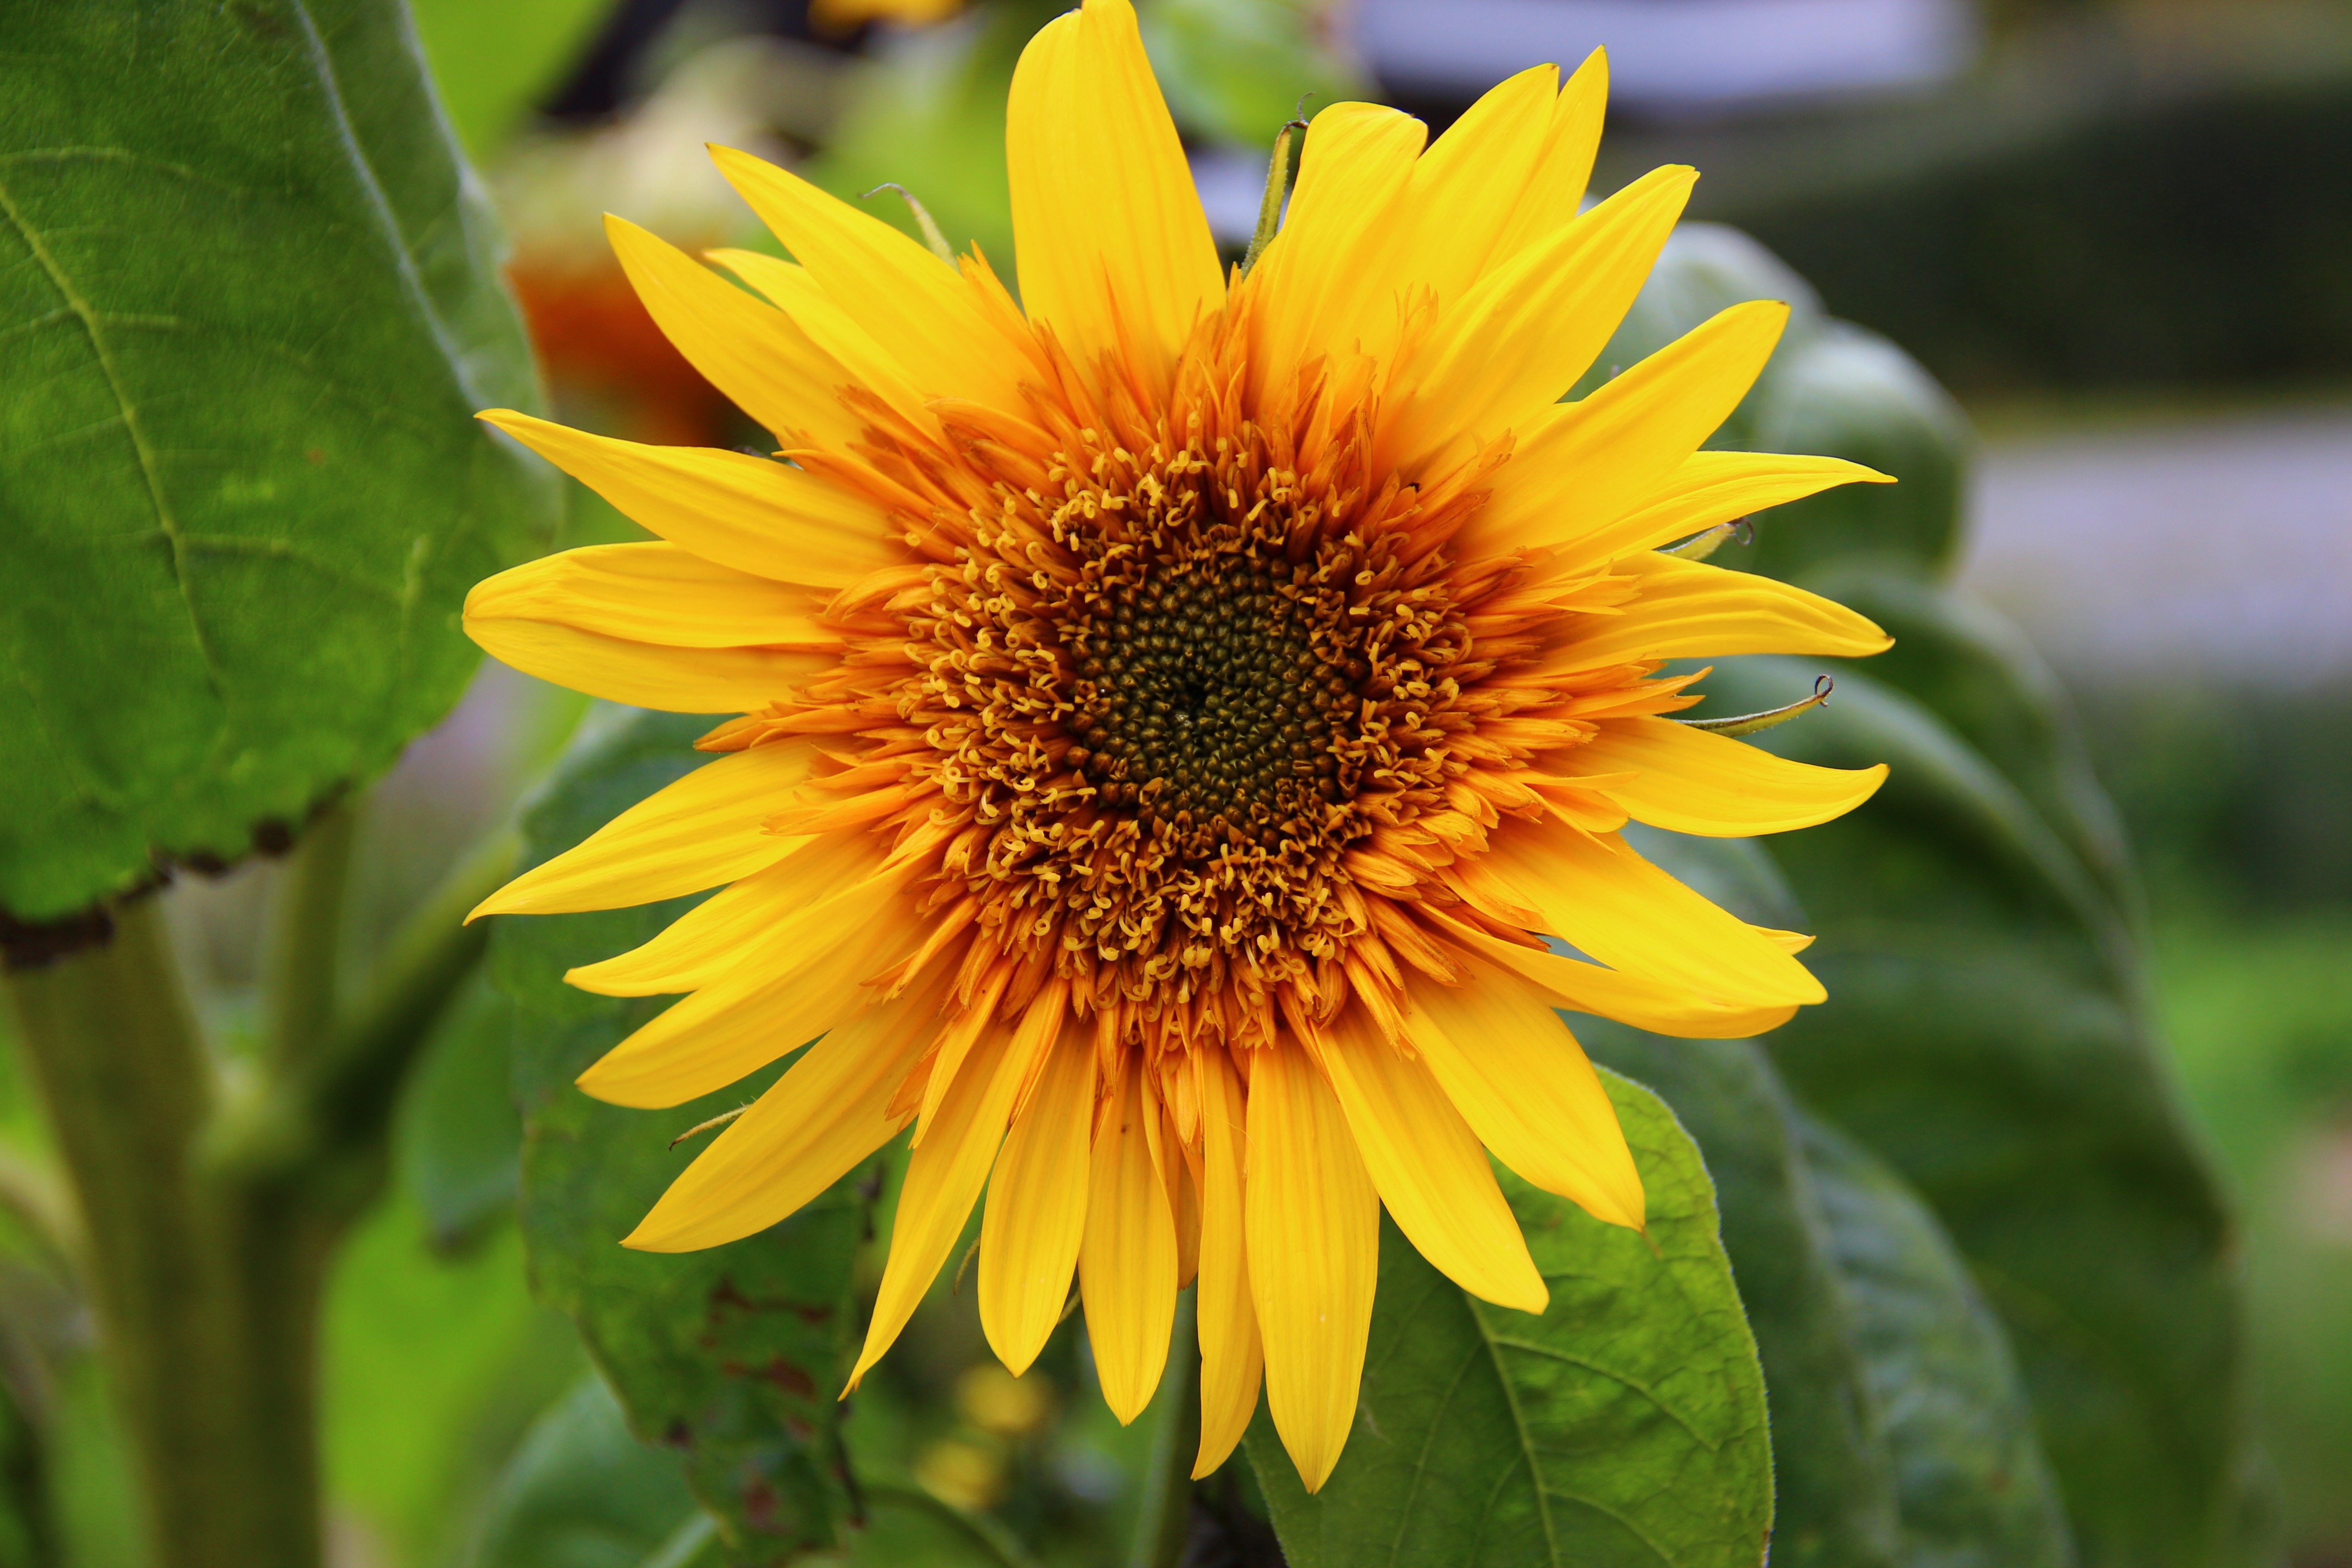
blossom, plant, field, flower, petal, bloom, botany, yellow, flora, sunflower, wildflower, sun flower, macro photography, flowering plant, daisy family, sunflower seed, annual plant, plant stem, land plant